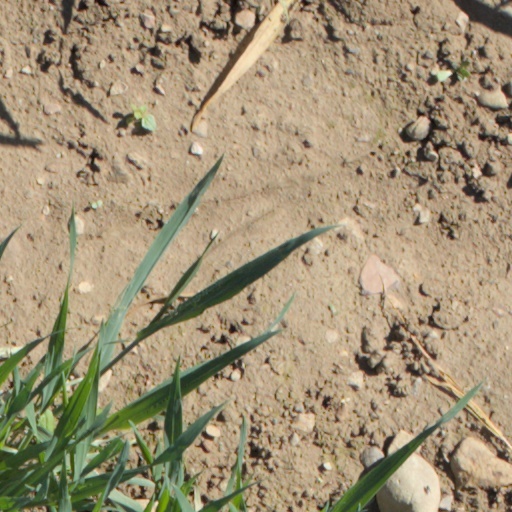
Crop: wheat